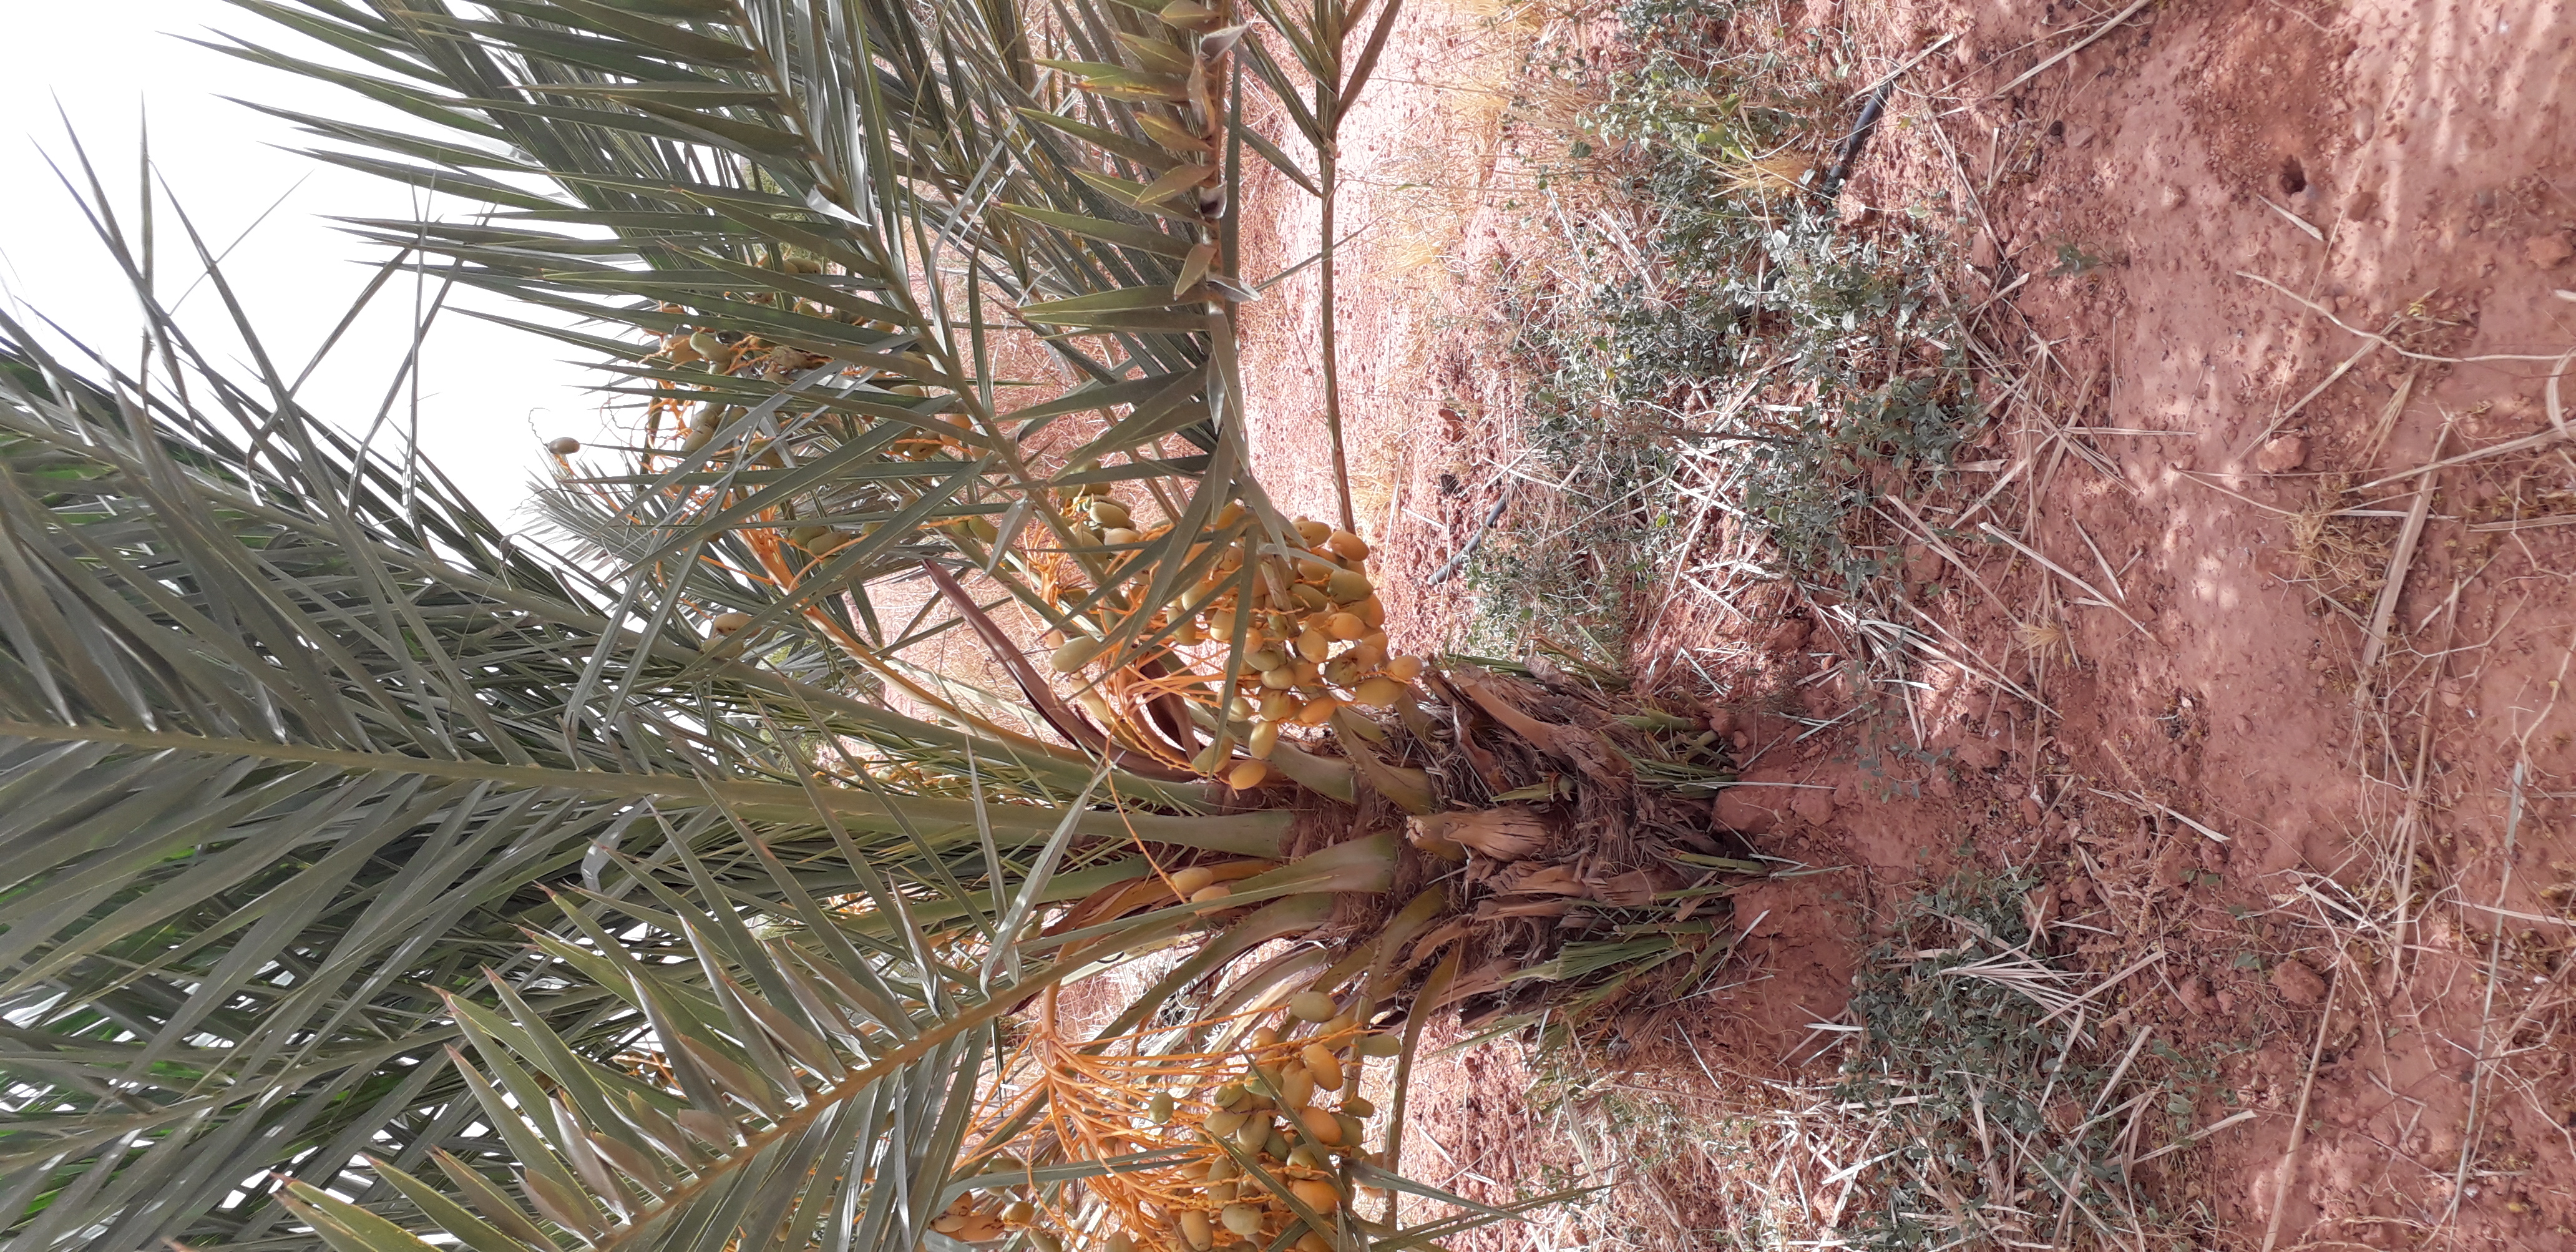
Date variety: Boumajhoul